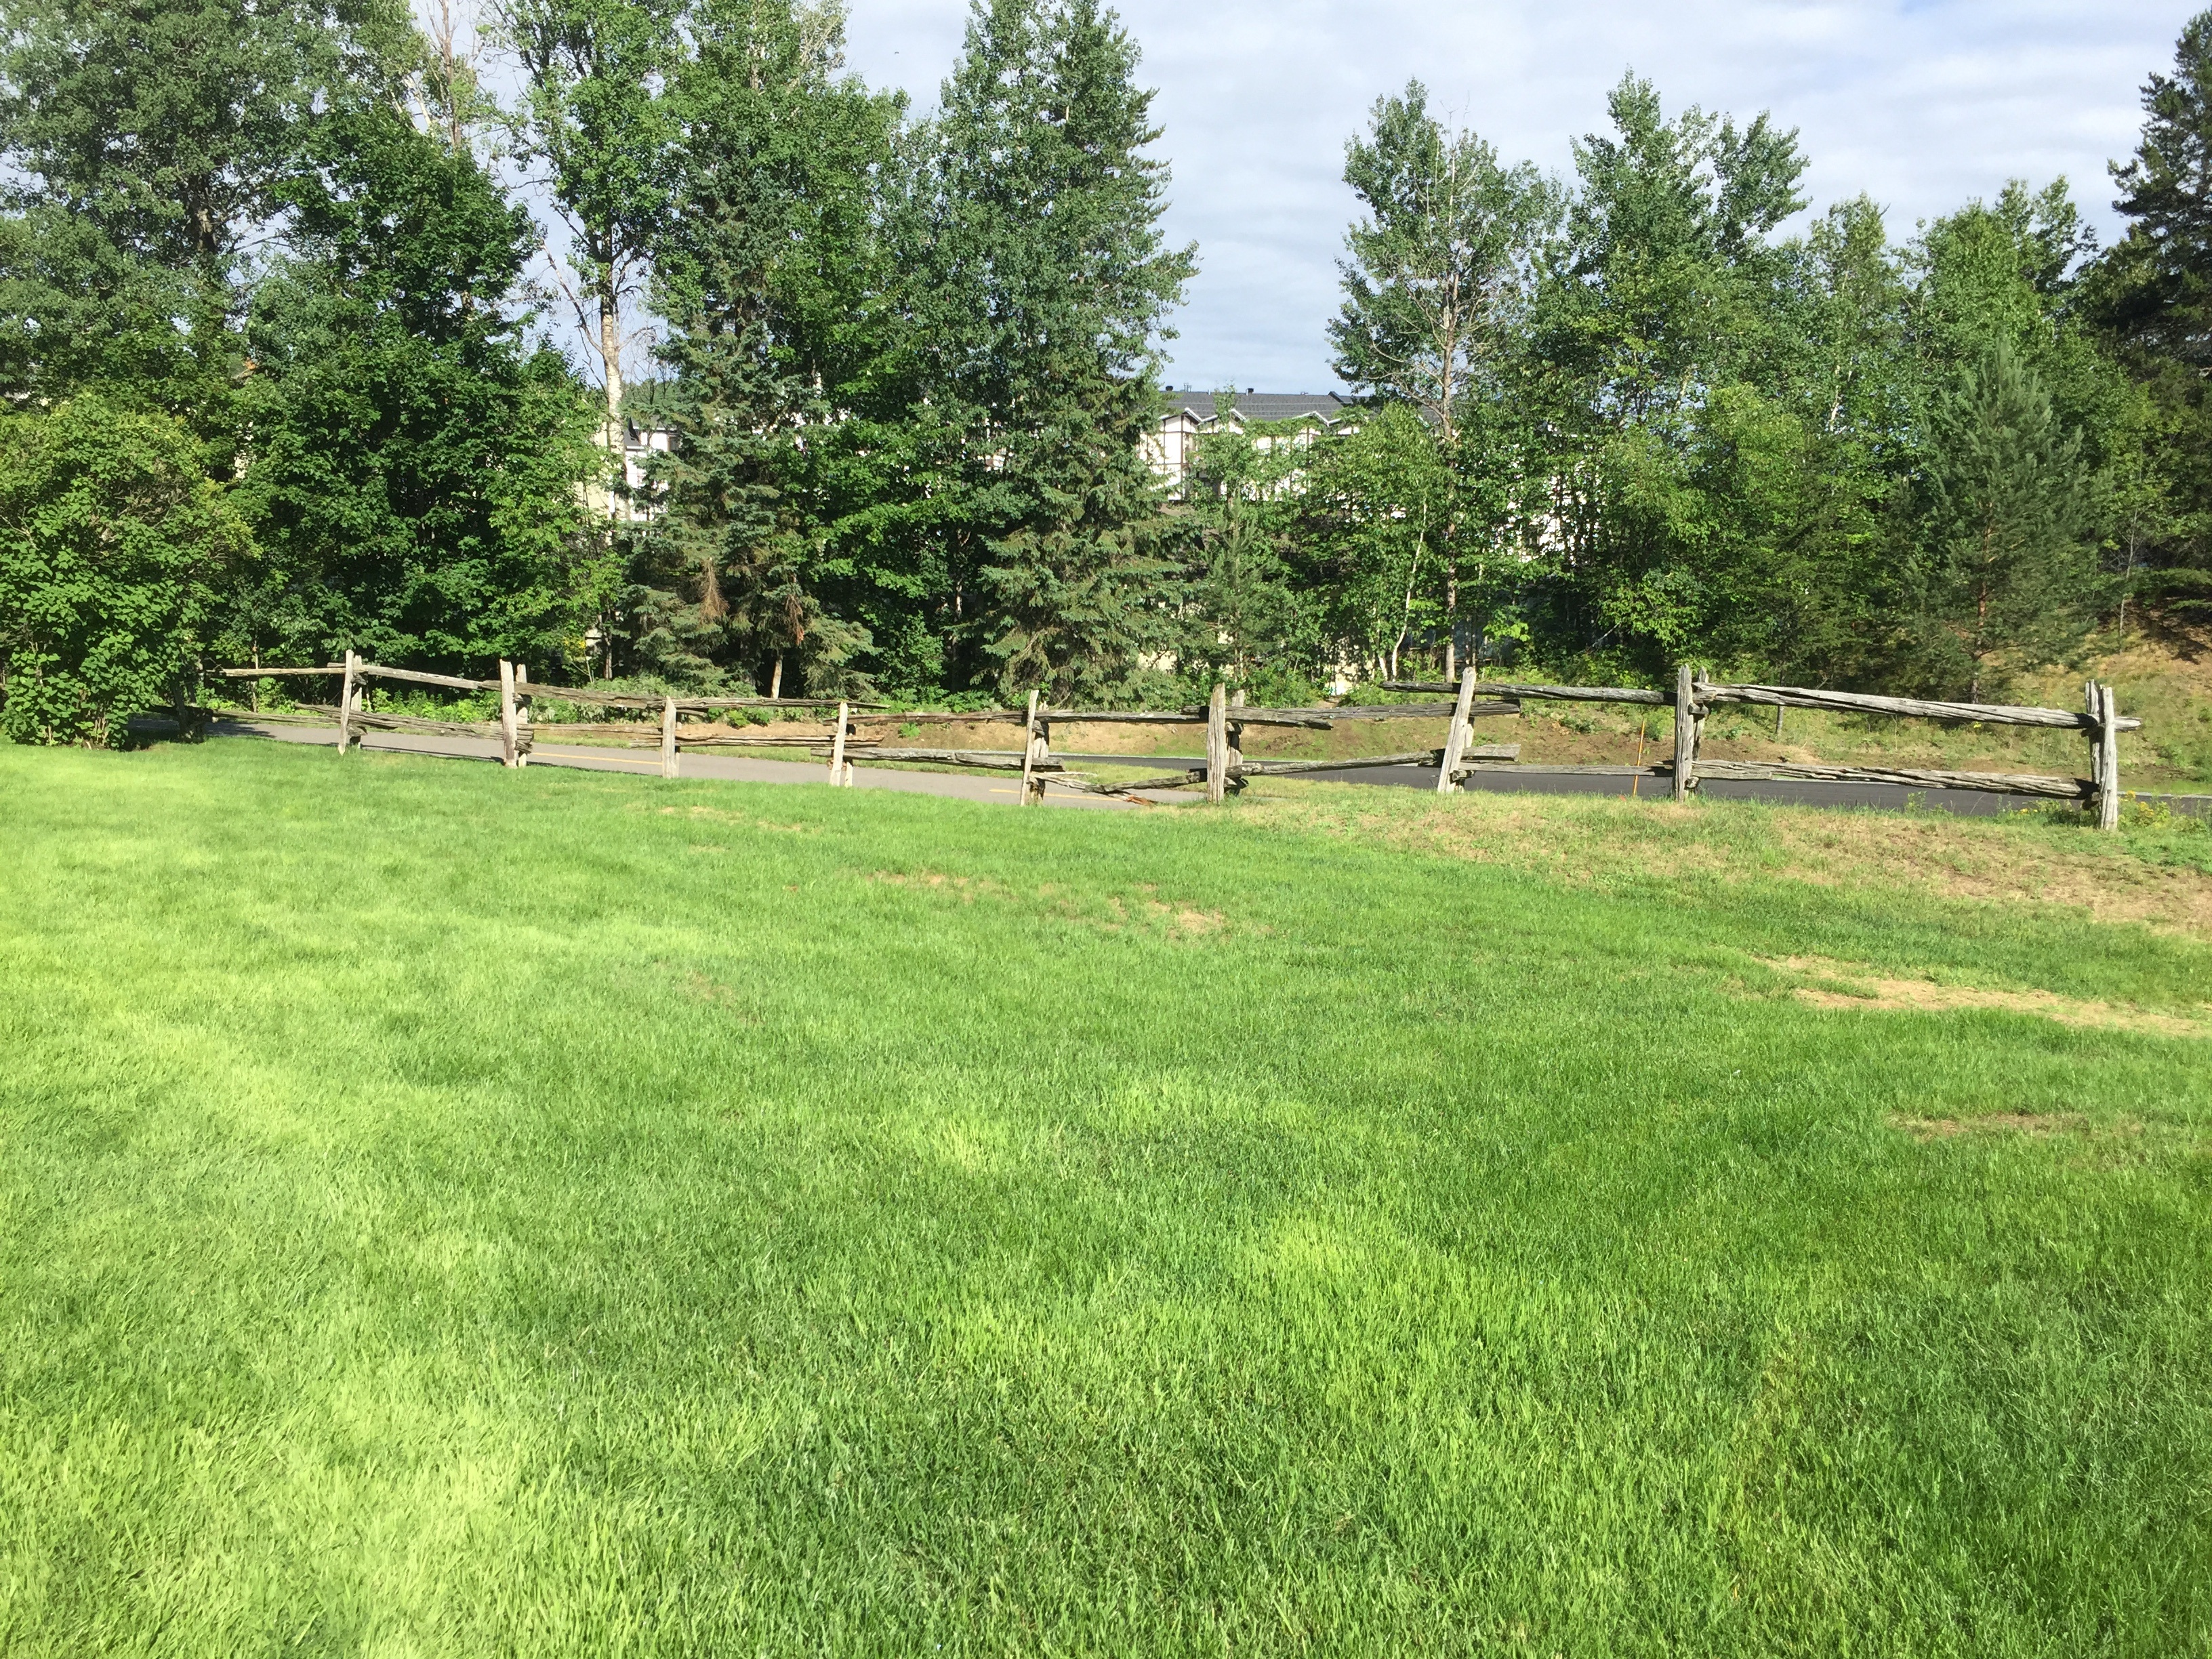
landscape, grass, fence, field, lawn, meadow, prairie, countryside, glass, old, summer, pasture, backyard, property, freedom, garden, plain, grassland, shrub, wooden, yard, real estate, outdoor structure, land lot